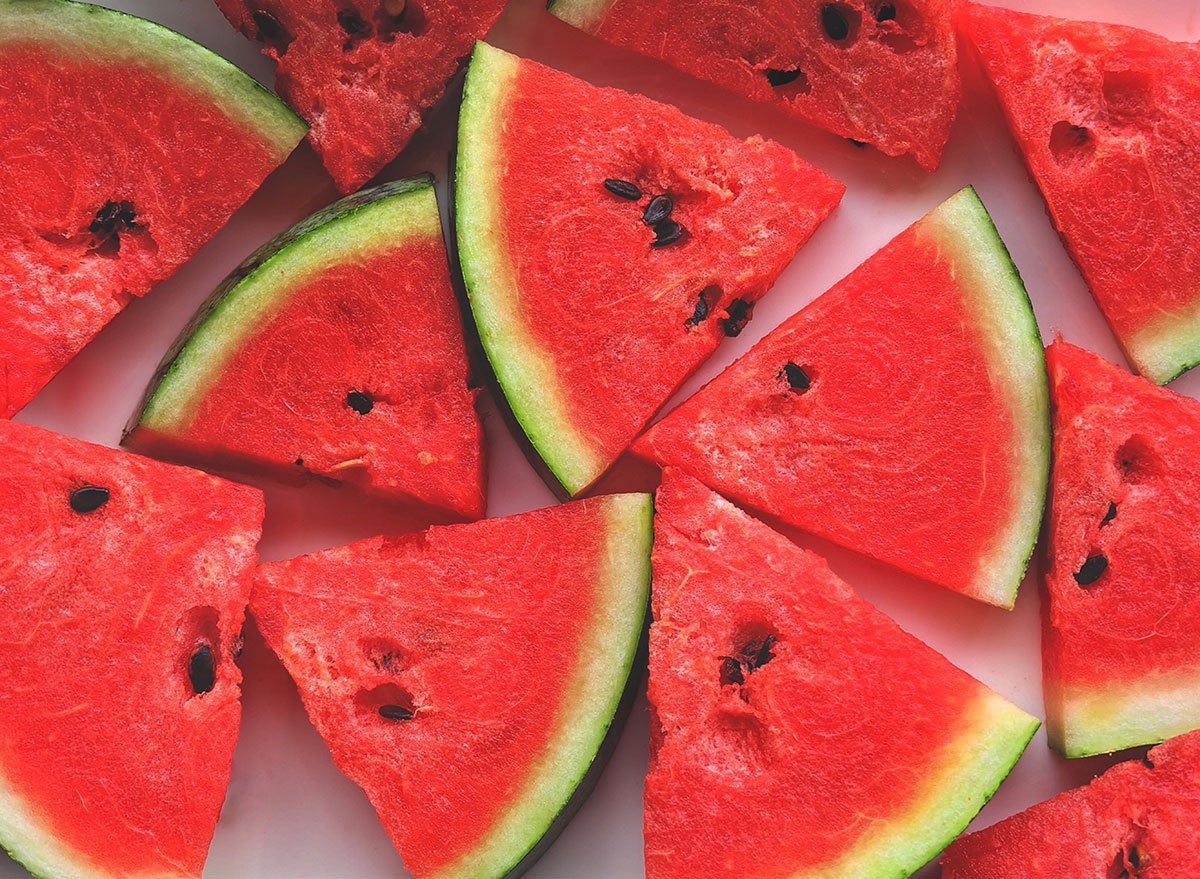
Label: Watermelon